Cantiere navale di Ancona

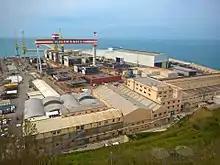

Active in Roman and medieval times, it was refounded in 1843 when Ancona was under the control of the Papal States. Acquired by Rodolfo Hofer in 1899, it was combined with his Cantiere navale del Muggiano into the Officine e Cantieri Liguri-Anconetani and then, together with the Cantiere navale di Palermo, amalgamated into Cantieri Navali Riuniti (CNR) on 31 January 1906. It was acquired by Fincantieri in 1973.